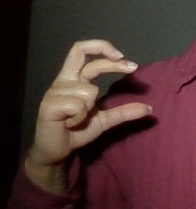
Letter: thal